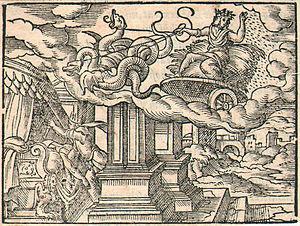
Triptolème et Lyncos. Gravure de Virgil Solis pour Les Métamorphoses d'Ovide, livre V, 642-661. Folio 70r, image 8. Русский: Триптолимус и Линкус. Гравюра Виргила Солиса к Метаморфозам Овидия, Книга V, 642-661.
Dans la mythologie grecque, Lyncos est roi de Scythie sur les bords de la mer Noire, fils de Thanatos et de Macaria. Il n'apparaît dans aucune source grecque conservée mais seulement chez des auteurs latins : Ovide dans les Métamorphoses, Servius dans son commentaire à l’Énéide de Virgile et Hygin dans ses Fables.